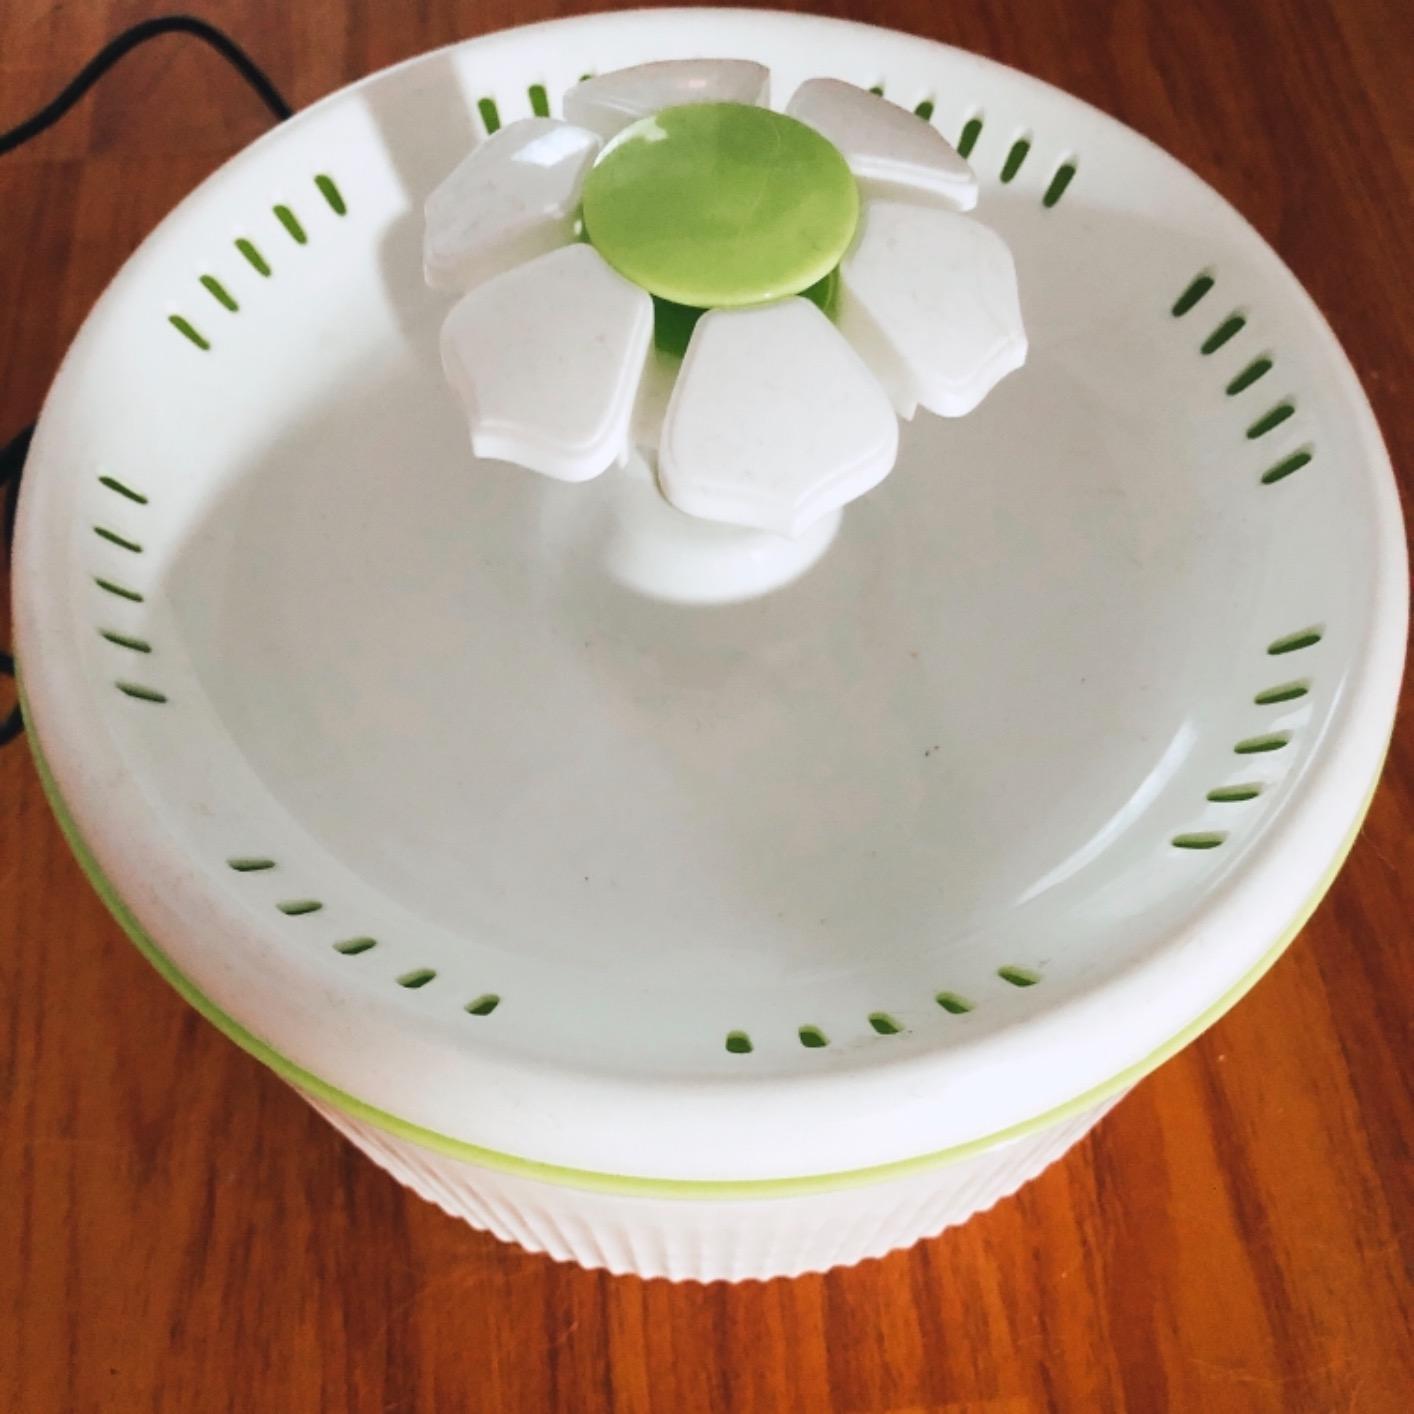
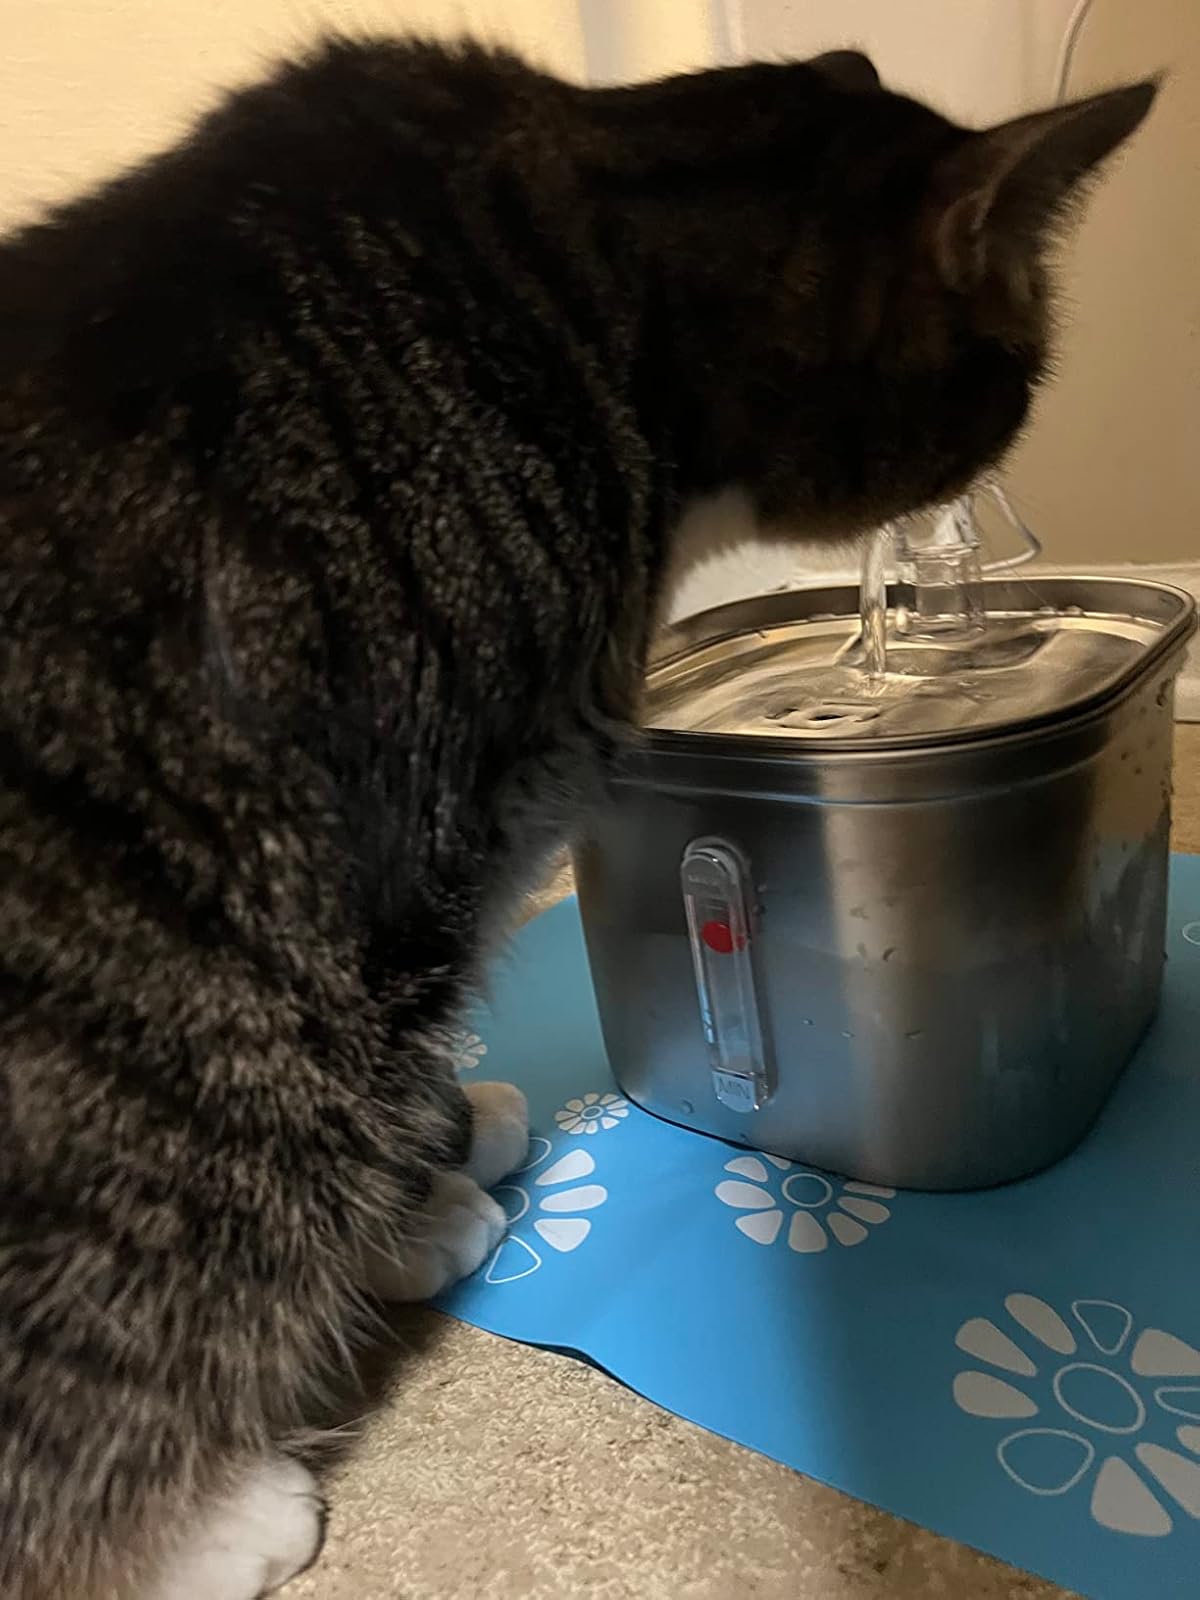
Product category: items_bowl
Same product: no